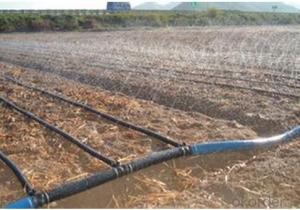
Shamba kubwa linaonekana likiwa na mabomba mengi yanayotumika kunyunyuzia maji Kwa ustadi mkubwa. Hata hivyo Kwa sasa hakuna mimea iliyo komaa na huenda shamba hili bado liko kwenye hatua ya kupanda mimea au mimea iliyopandwa iko kwenye hatua ya awali ya kukua